Atelier Bow-Wow

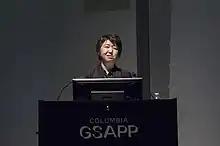
Momoyo Kaijima from Atelier Bow Wow at Columbia GSAPP at 2017

Momoyo Kaijima was born in Tokyo in 1969. She received her undergraduate degree from the Faculty of Domestic Science at Japan Women's University in 1991 and both her graduate (M.Eng.) and post-graduate degrees were from the Tokyo Institute of Technology in 1994 and 1999. She was also a guest student at Eidgenössische Technische Hochschule Zürich (ETH) from 1996-1997.